Sadruddin Aga Khan

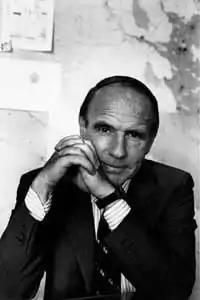
Khan in 1991

Prince Sadruddin Aga Khan ( 1933 – 2003) was a French-born statesman and activist who served as United Nations High Commissioner for Refugees from 1966 to 1977, during which he reoriented the agency's focus beyond Europe and prepared it for an explosion of complex refugee issues. He was also a proponent of greater collaboration between non-governmental organizations (NGOs) and UN agencies. The Prince's interest in ecological issues led him to establish the "Bellerive Foundation" in the late 1970s, and he was a knowledgeable and respected collector of Islamic art.